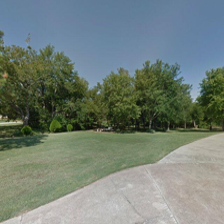
Label: streetView